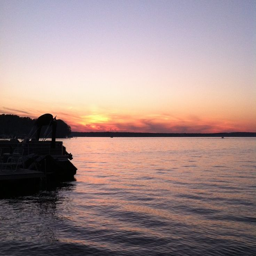
the sunset on my favorite place in the whole world .